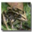
Label: frog